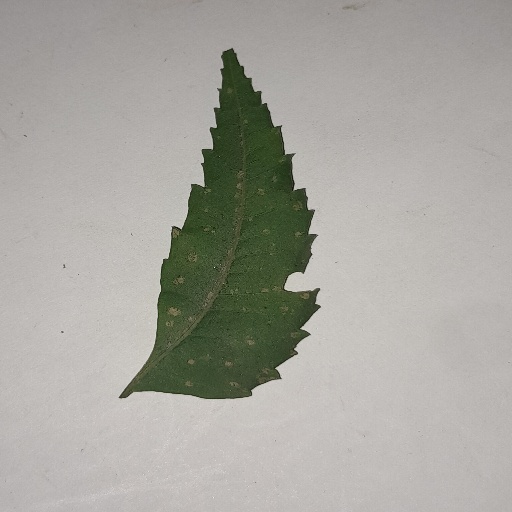
Species: Neem
Leaf condition: Powdery Mildew